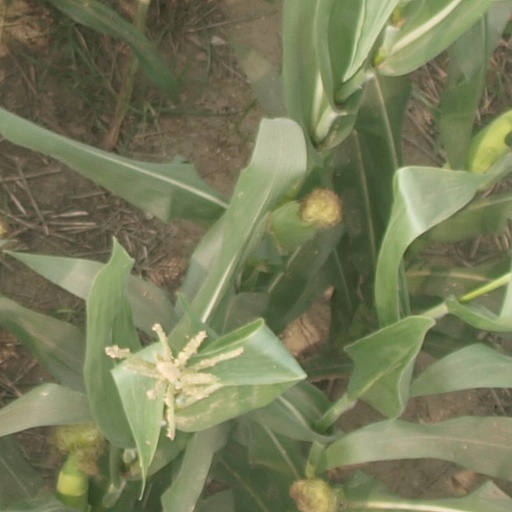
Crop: maize; corn